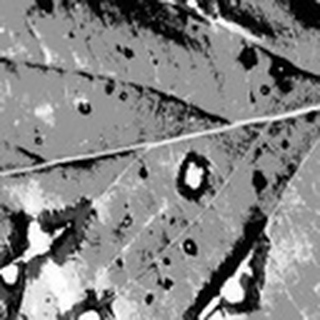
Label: cotton_target_spot